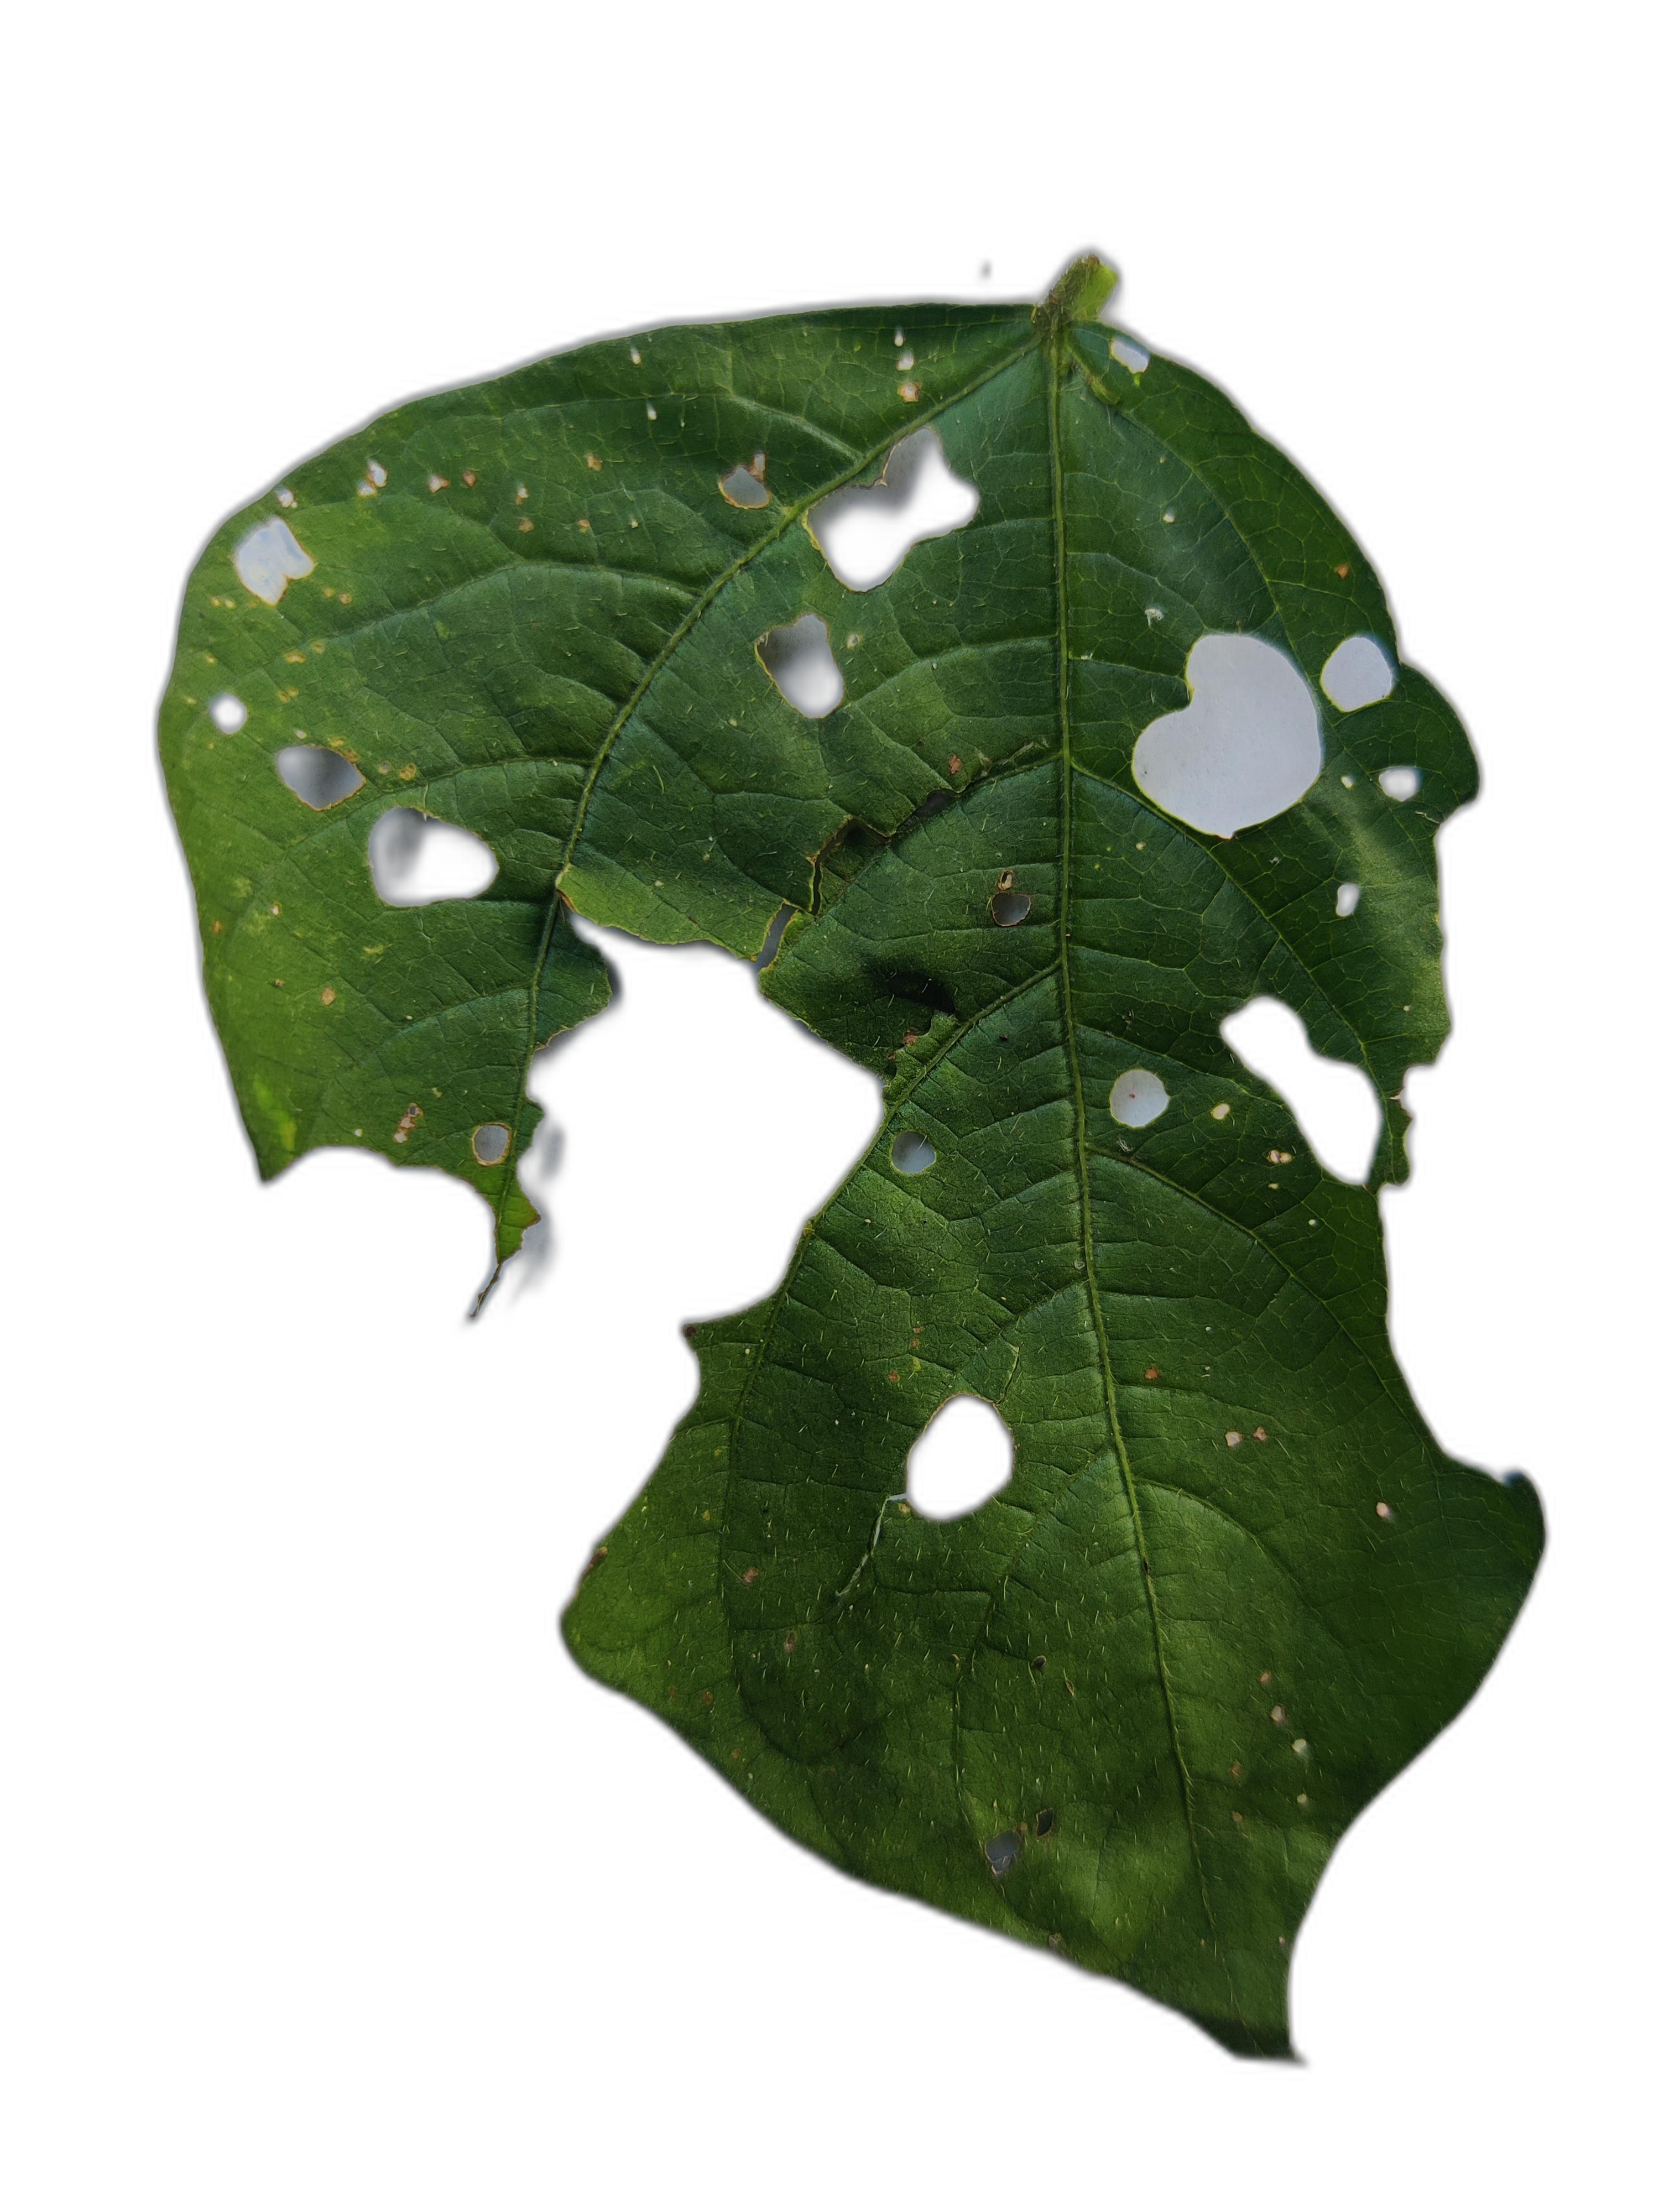
Label: Cercospora leaf spot